Samson Isberg

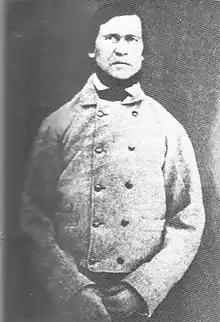
Elias Dahlgren, who was executed in 1861

Isberg worked as a caretaker at "Bergen tukthus" (prison). He was assigned executioner for the city of Bergen in 1836, and in 1838 he was given the same job for all of Nordre Bergenhus amt, Søndre Bergenhus amt, and Stavanger amt. His first commission was in 1841, the execution of Johannes Mikkelsen Eggum from Sogndal, who had killed his wife and son with arsenic. In 1845, he beheaded Ingeborg Olsdatter Grønlien, who had killed her father with an axe. Isberg's third task was the execution of Peder Olsen Ringeneie in 1847. Ringeneie was convicted for the murder of his wife Anne, while his lover Birgit received a life sentence. Gjest Baardsen wrote a song about the incidents leading to the murder and later execution. In 1849, Isberg was appointed the position of "" ("Executioner of the kingdom") by the government, thus being the only executioner in Norway. His next commission was the execution of Jens Larsen Halden, who was convicted for robbery and murder. Editor Christian Monsen reported on the execution in his newspaper "Trondhjems Stiftstidende", where he particularly focused on the behavior of the audience. The Kautokeino uprising in 1852 resulted in execution of two of the leaders, Mons Somby and Aslak Hætta. The execution took place in Alta on 15 November 1854. Isberg had made the long journey from Bergen to Alta, and about one thousand spectators watched his beheading of the two. Christian Guldbrandsen Harebakken was executed in Ringsaker Municipality in 1857, convicted for murder and robbery. According to the newspaper "Morgenbladet" an audience of several thousand persons witnessed the execution. Jakob Johannessen Kvashiller and Even Gloppestuen were beheaded in 1858 and 1860 respectively, both found guilty of murdering their wives. Isberg's tenth execution was Elias Dahlgren, convicted for robbery which led to the death of one of the victims. Dahlgren was executed in Halden in 1861. In 1862, Isberg had two assignments, first Ole Anton Sivertsen Moland in Kabelvåg, who had killed his wife, and then Peder Pedersen Marken, who had killed his mother, and was executed at Ellevoldsmoen in Rendalen Municipality. In 1863, Isberg was responsible for the beheading of Ole Hansen Stokkestadeie in Vaage Municipality, who was convicted for the murder of two persons. Isberg's last commission was the beheading of Friedrich Wilhelm Priess and Knud Christian Frederik Simonsen, who had murdered a farmer in Christiania. The execution took place at Etterstad on 19 April 1864. This was the last public execution in Christiania, attended by an audience of about 5,000.